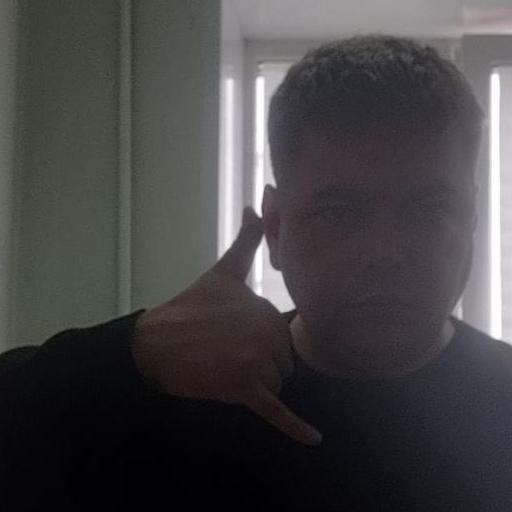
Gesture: call